Proprietors: Kammath & Kammath

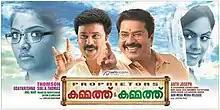
Theatrical release poster

Proprietors: Kammath & Kammath is a 2013 Indian action comedy film, written by Udayakrishna-Siby K. Thomas, directed by Thomson K. Thomas and produced by Anto Joseph. The film features Mammootty and Dileep in the title roles. It marks debut of Dhanush in Malayalam Cinema.